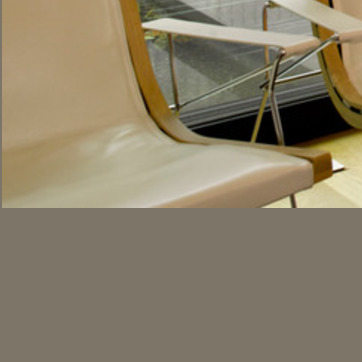
Material: leather